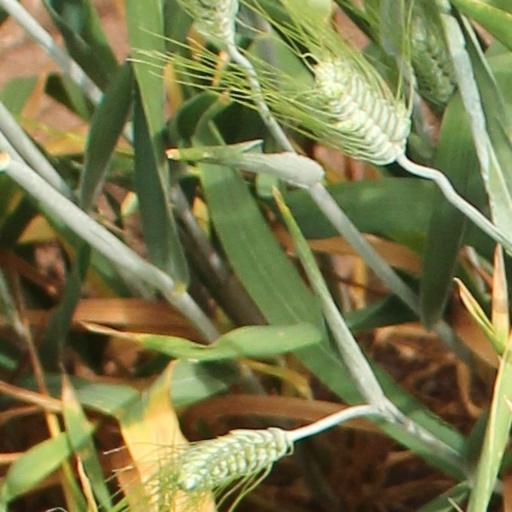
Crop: wheat